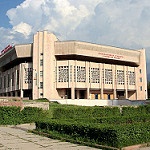
Scene: Outdoor